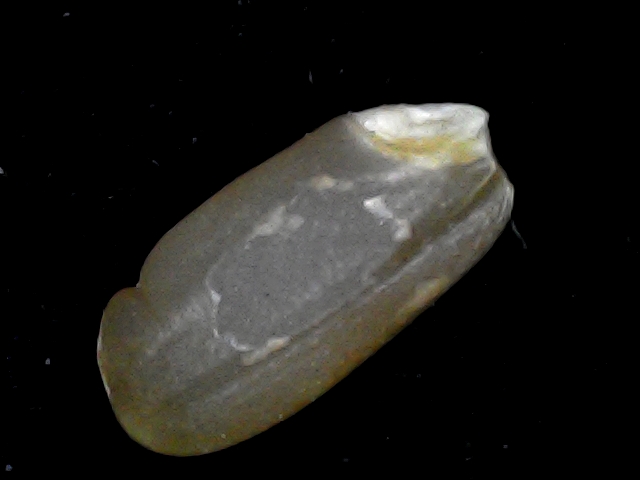
Rice variety: BD76